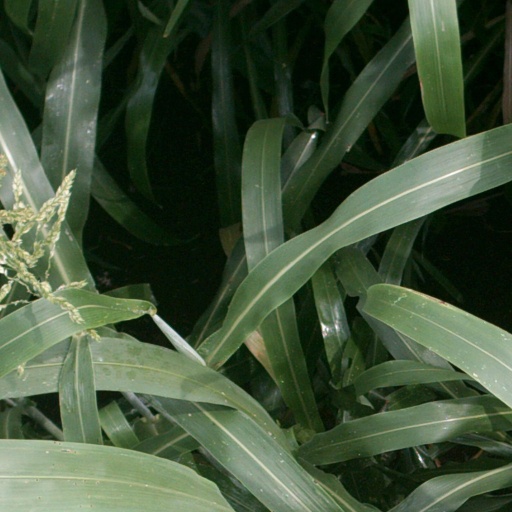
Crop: sorghum